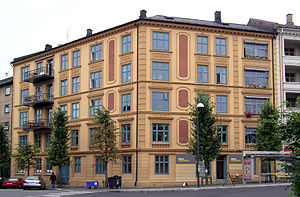
Gamlebyen
Schweigaards gate 72 i Gamlebyen
Gamlebyen er et strøg og sogn i Oslo, beliggende i den østlige del af centrum, mellem Ekebergskråningen, Grønland, Galgeberg og Bjørvika. Området blev også kaldt Oslo i den tid byen hed Christiania/Kristiania, og fik nutidens navn da byen overtog navnet Oslo i 1925.